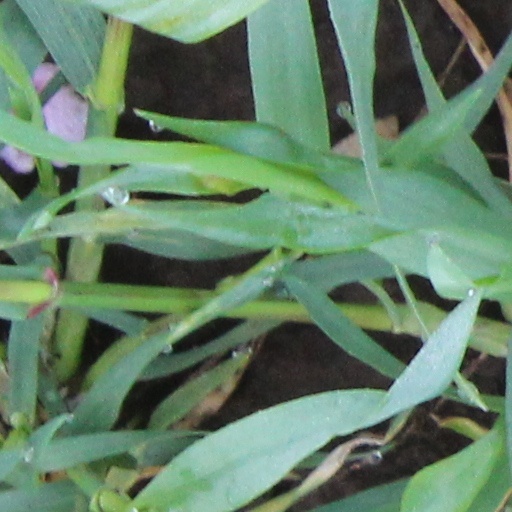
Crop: wheat